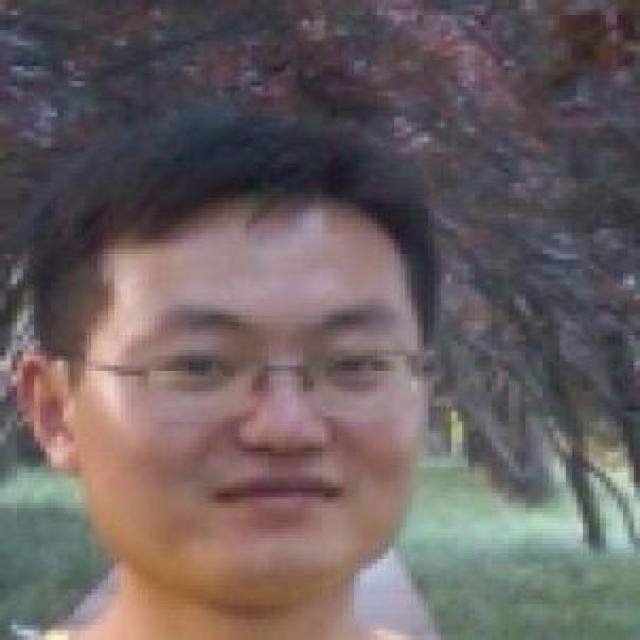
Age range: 21-44